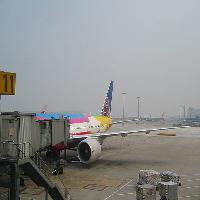
Weather: cloudy or overcast